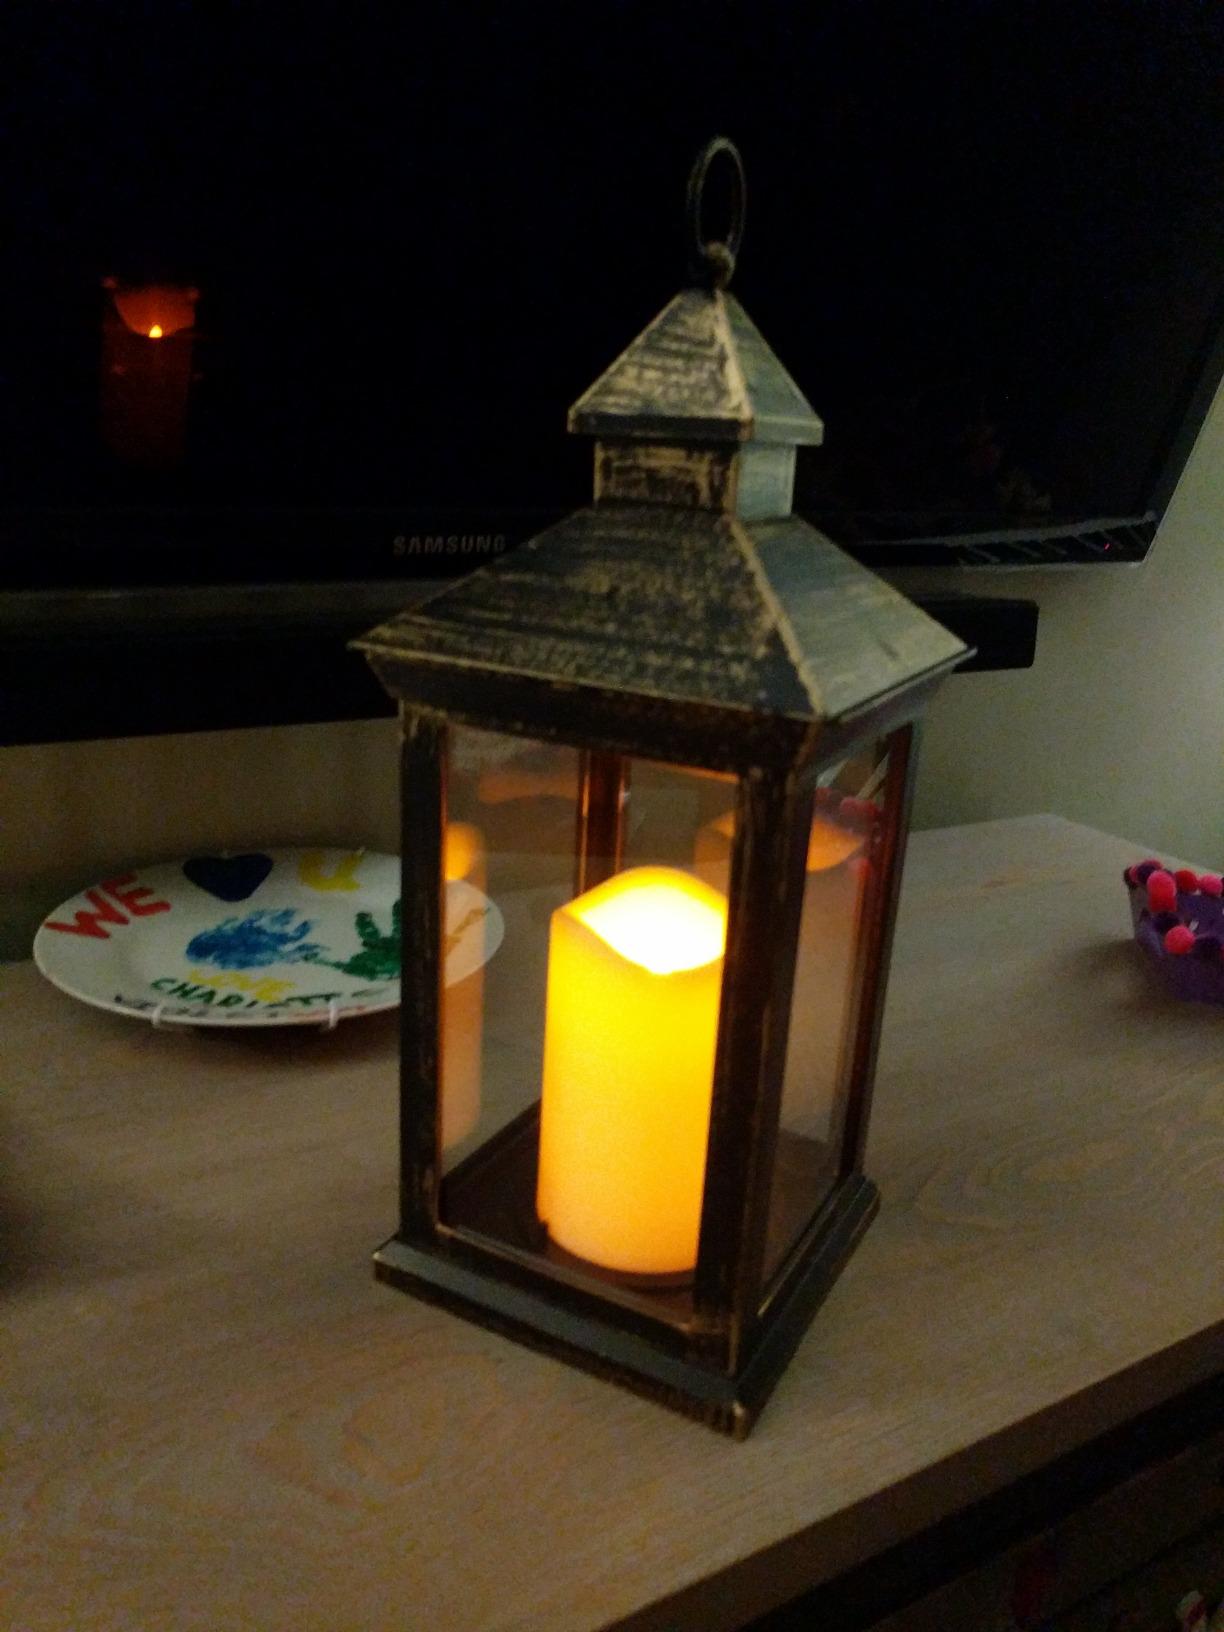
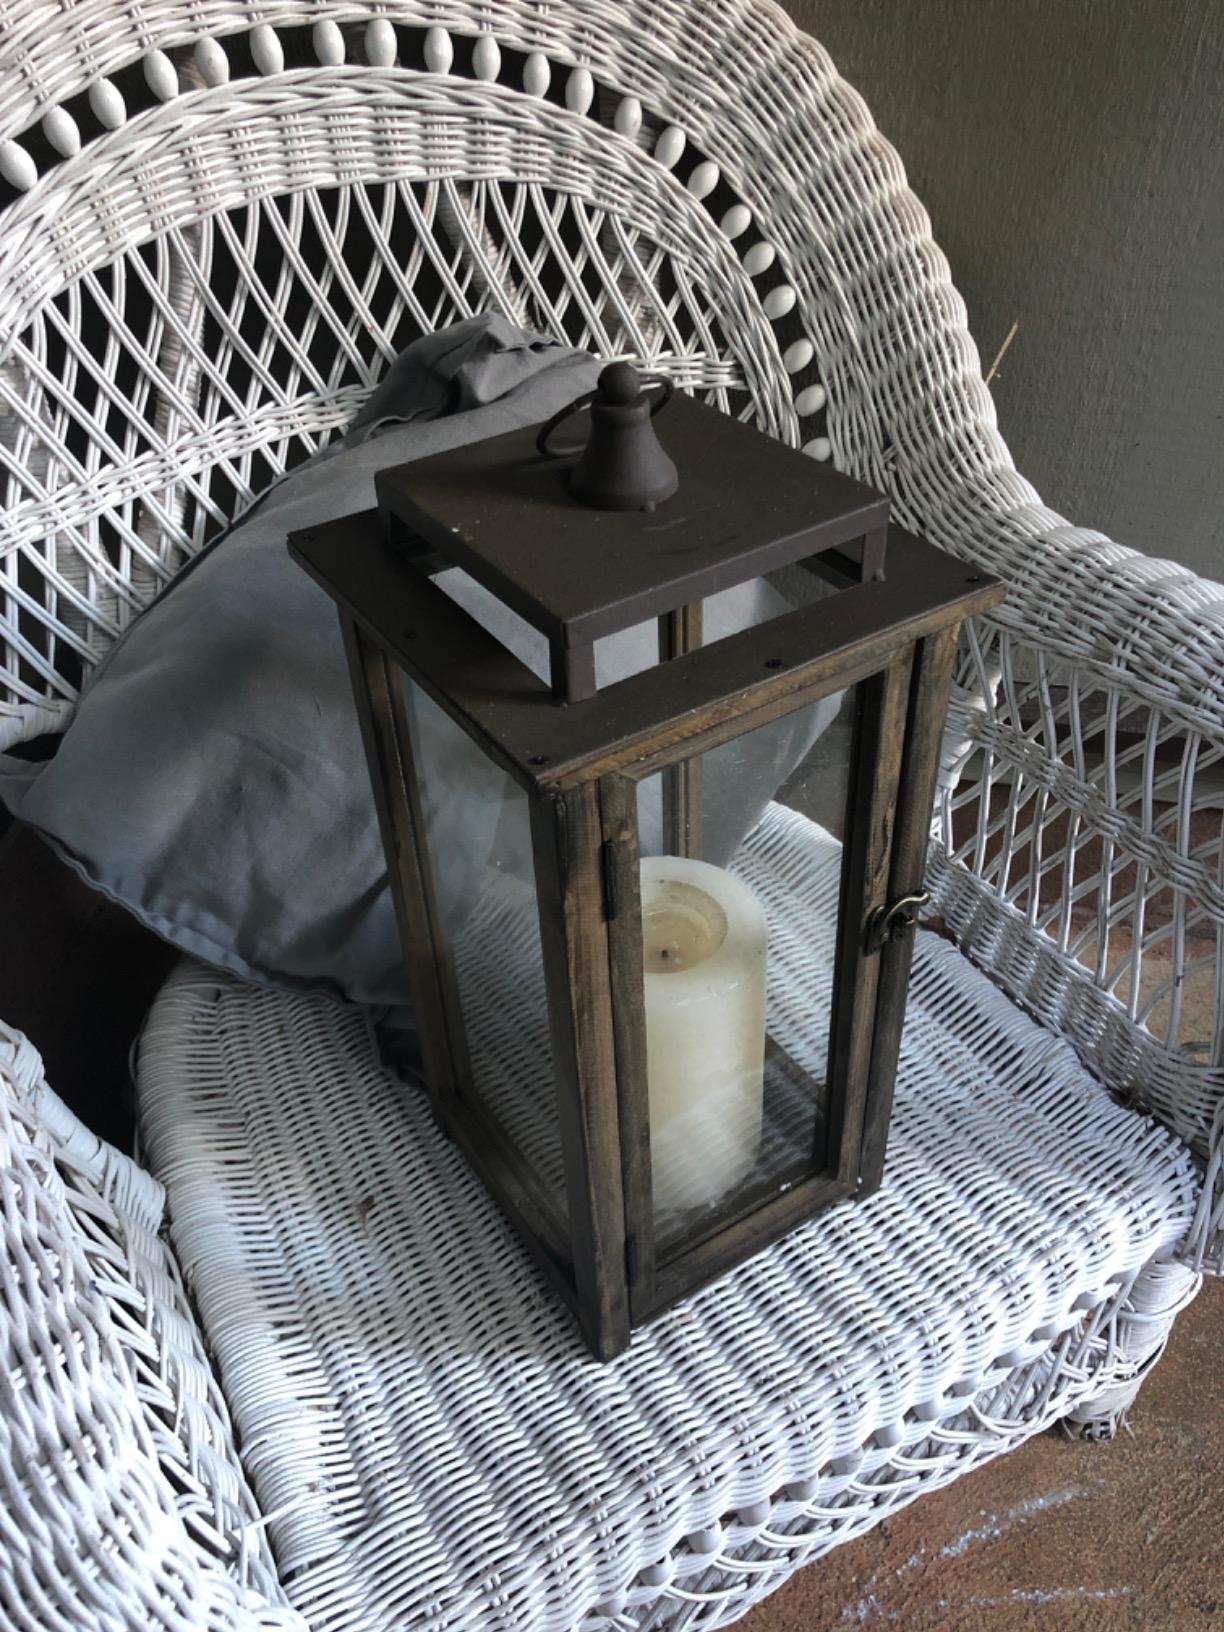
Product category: lantern
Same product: no